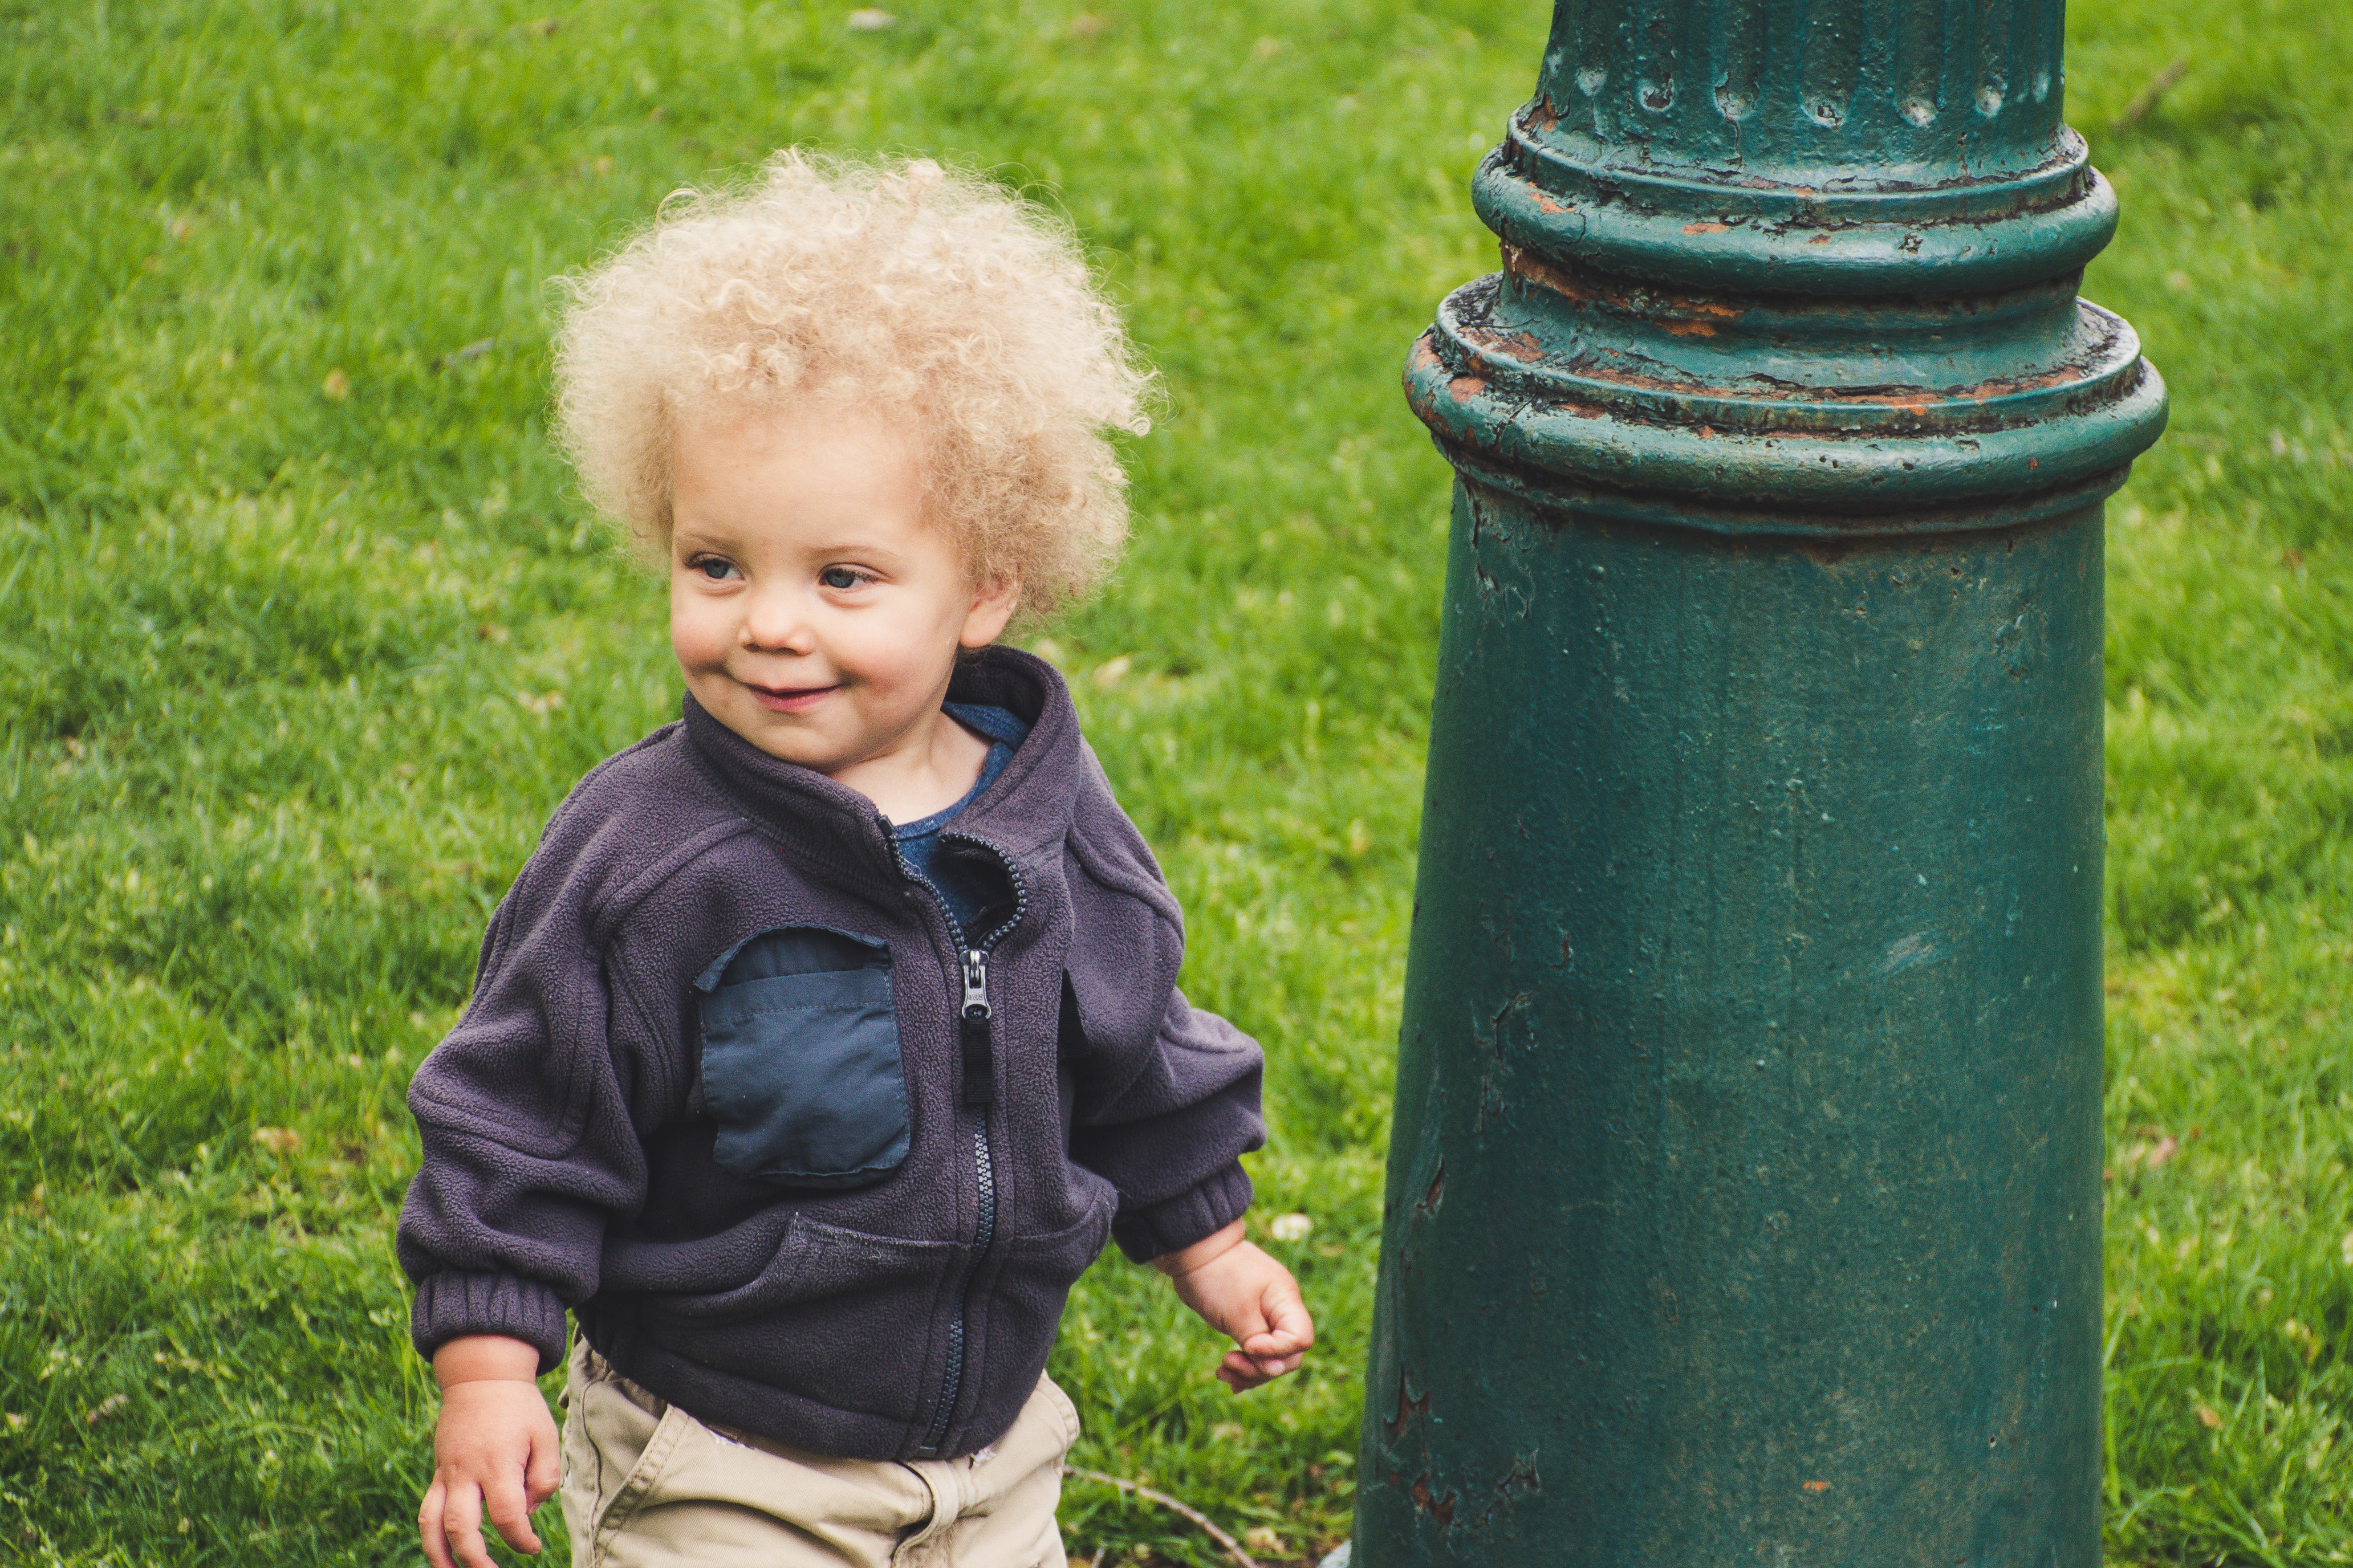
green, grass, child, water, botany, grass family, leaf, toddler, plant, smile, garden